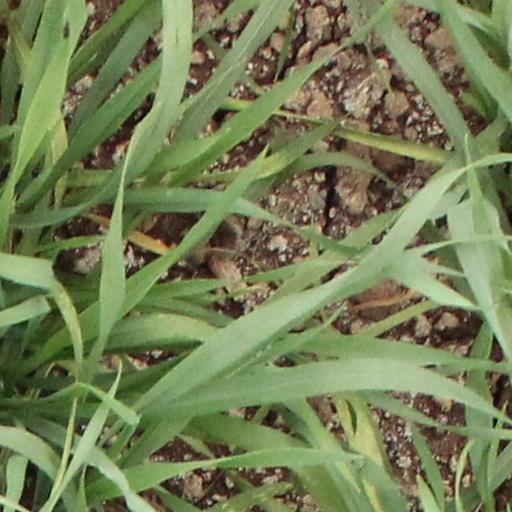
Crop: wheat